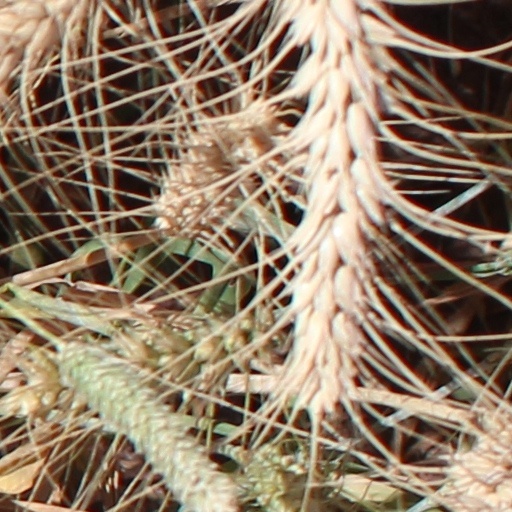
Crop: wheat